Ibresi

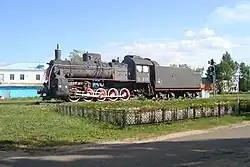

Ibresi ("Yĕpreś") is an urban-type settlement and the administrative center of Ibresinsky District, Chuvashia, Russia. Population: